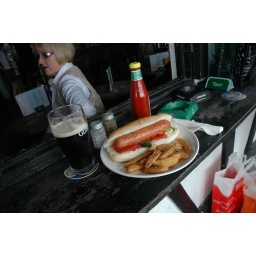
Having a hot dog on the beach in stanley